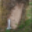
Label: beaver